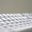
Label: keyboard